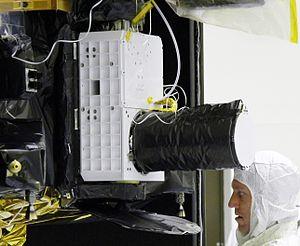
L'Applied Physics Laboratory ou APL est un laboratoire de recherche et développement américain faisant partie de l'université Johns-Hopkins. Ce laboratoire, qui est installé au nord de Washington D.C., emploie 5 000 personnes dont 68% d'ingénieurs et de scientifiques et travaille essentiellement sur des programmes militaires. Il est notamment engagé dans les développements des systèmes de missiles de l'aéronavale américaine qui est son principal donneur d'ordres. Le laboratoire est créé en 1942 à l'initiative du gouvernement américain pour favoriser le développement des technologies nécessaires à l'effort de guerre en créant des passerelles entre les universités et l'industrie. APL développe à cette époque la fusée de proximité qui permet d'améliorer l'efficacité de la lutte antiaérienne.